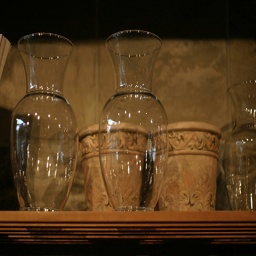
A group of glass vases sitting on top of a table.
a shelf with some glass vases on top of it
A glass vase sitting on a shelf, with decorative cups behind it.
These glass vases are on display next to ceramic vases
some glass ware is on a wood shelf